Antitrust (film)

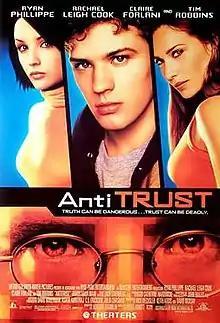
Theatrical release poster

Antitrust (also titled Conspiracy.com and Startup) is a 2001 American techno-thriller film directed by Peter Howitt and written by Howard Franklin.